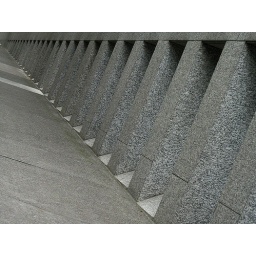
Pattern in the retaining wall along the sidewalk at the base of the Standard Insurance building in Portland